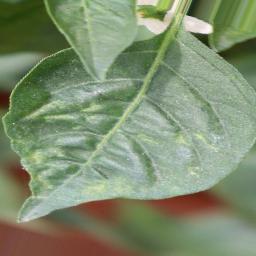
Label: mites_and_trips